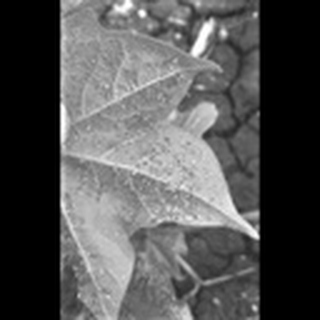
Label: cotton_aphids